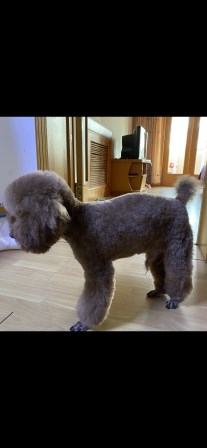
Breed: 7449-n000128-teddy